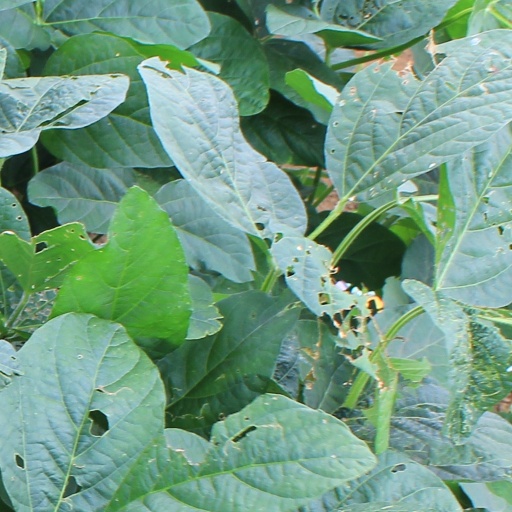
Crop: soybean